Alex Hornibrook

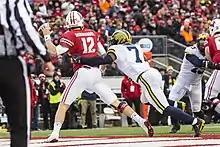
Hornibrook throwing the ball against the Michigan Wolverines

Alex Hornibrook (born January 19, 1997) is an American former college football quarterback. The West Chester, Pennsylvania, native attended Malvern Preparatory School and originally committed to the University of Pittsburgh before attending Wisconsin. On March 10, 2019, Hornibrook announced his decision to transfer to Florida State University for his final season of eligibility as an NCAA graduate transfer. After college he played one season for the Jousters of The Spring League.